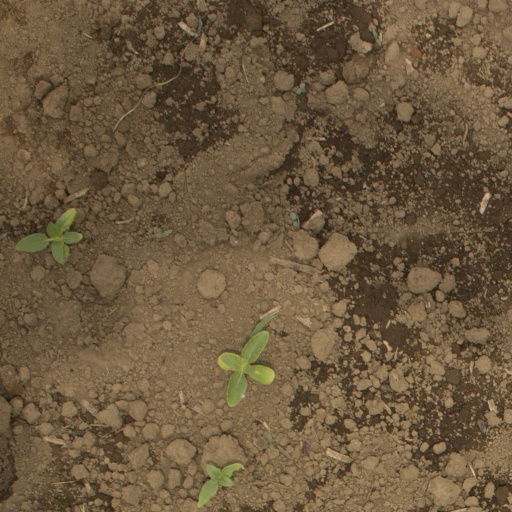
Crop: Jerusalem artichoke